Mikoyan MiG-29

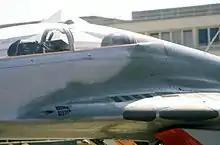
MiG-29UB on display, showing gunport

The N019 radar was not a new design, but rather a development of the Sapfir-23ML architecture used on the MiG-23ML. During the initial design specification period in the mid-1970s, Phazotron NIIR was tasked with producing a modern radar for the MiG-29. To speed development, Phazotron based its new design on work undertaken by NPO Istok on the experimental ""Soyuz"" radar program. Accordingly, the N019 was originally intended to have a flat planar array antenna and full digital signal processing, for a detection and tracking range of at least against a fighter-sized target. Prototype testing revealed this could not be attained in the required timeframe and still fit within the MiG-29's nose. Rather than design a new radar, Phazotron reverted to a version of the Sapfir-23ML's twisted-polarization cassegrain antenna and traditional analog signal processors, coupled with a new NII Argon-designed Ts100 digital computer to save time and cost. This produced a working radar system, but inherited the weak points of the earlier design, plaguing the MiG-29's ability to detect and track airborne targets at ranges available with the R-27 and R-77 missiles.